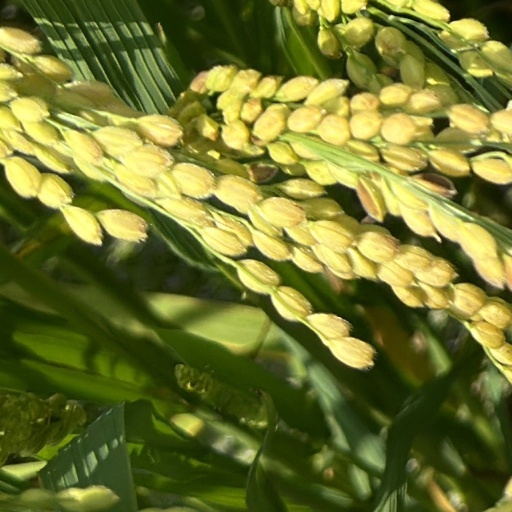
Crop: rice